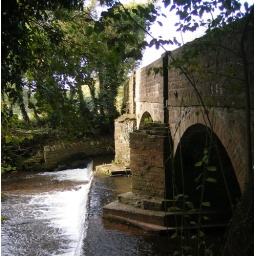
River Dore running under the bridge over the main road through Vowchurch.